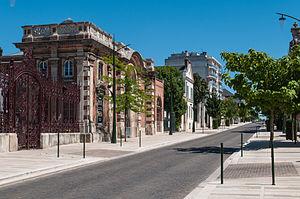
Les Coteaux, Maisons et Caves de Champagne sont un bien inscrit sur la liste du patrimoine mondial, en France, par l'UNESCO, le 4 juillet 2015.
L’avenue de Champagne est un des principaux axes de la ville d’Épernay, souvent considérée comme sa « plus prestigieuse voie ». Elle est en effet le siège de plusieurs grandes maisons de Champagne, dont Moët & Chandon et Perrier-Jouët qui ont eu un rôle majeur dans l'histoire d'Epernay. Elle est ainsi un « site remarquable du goût ».